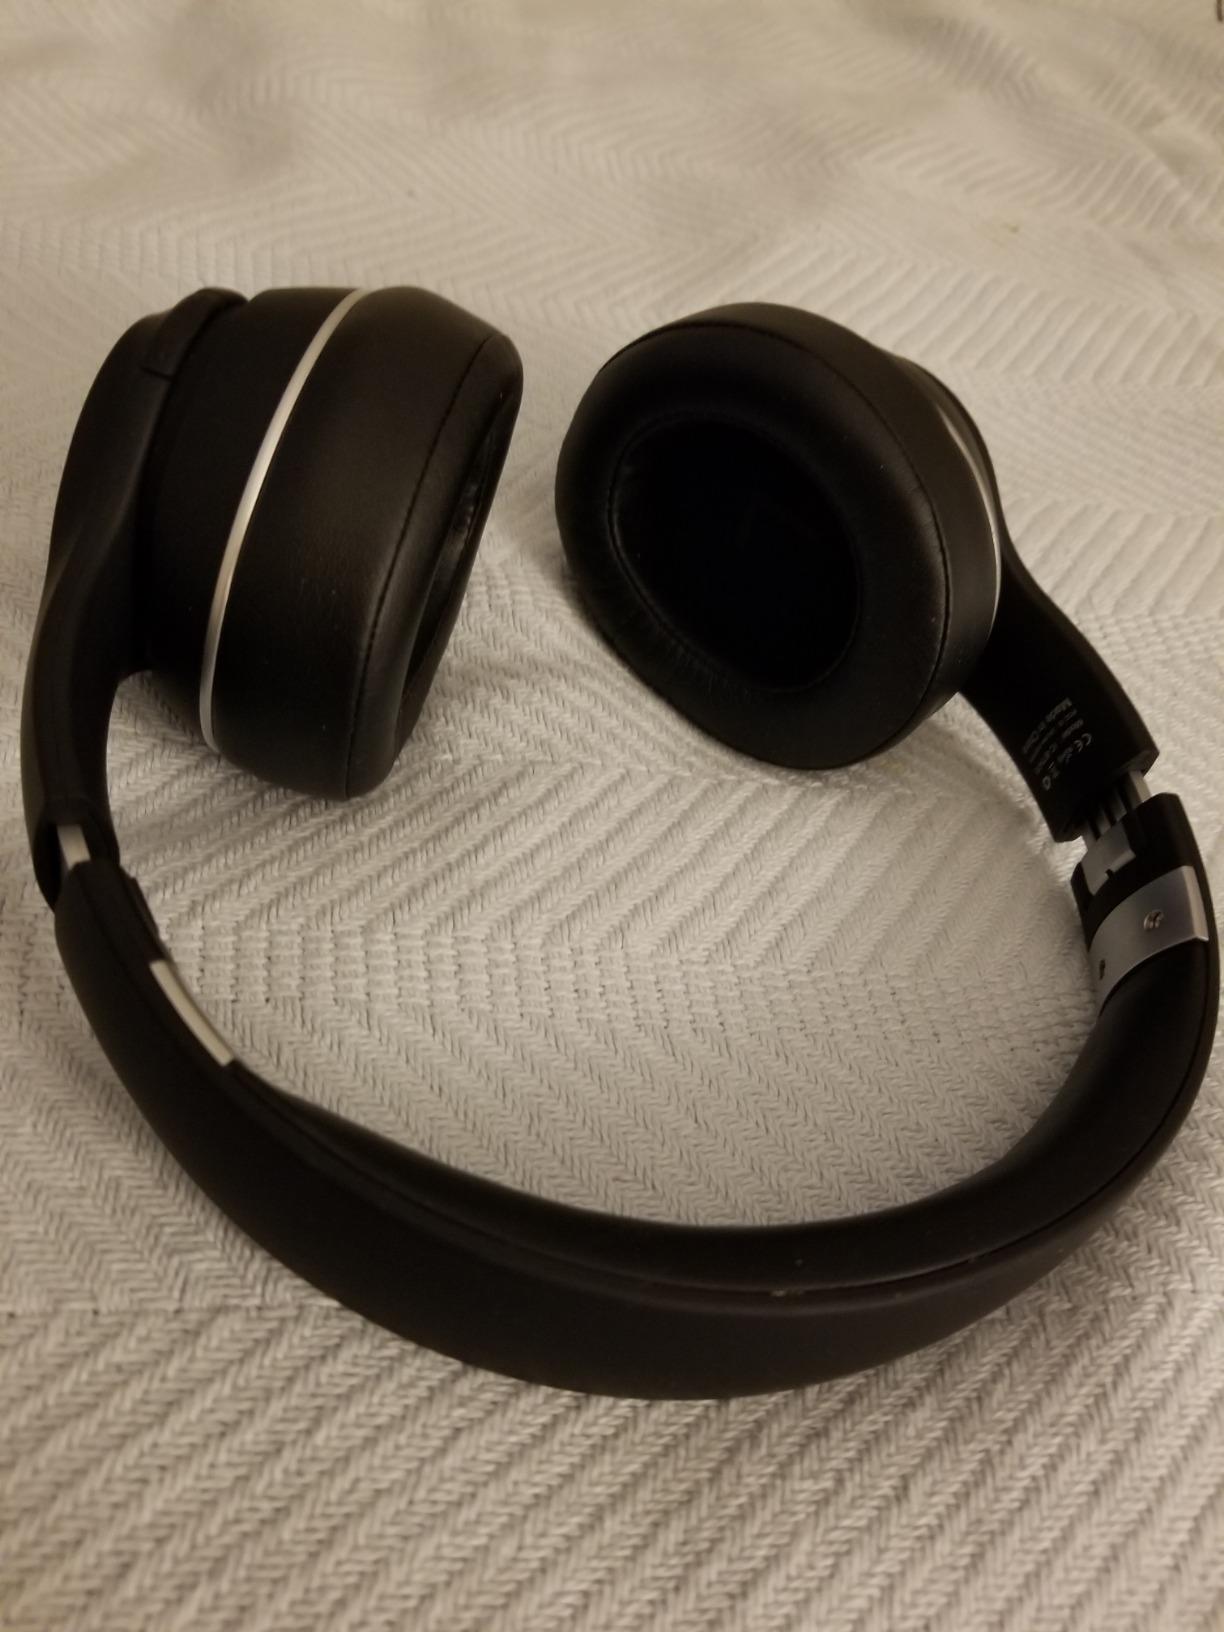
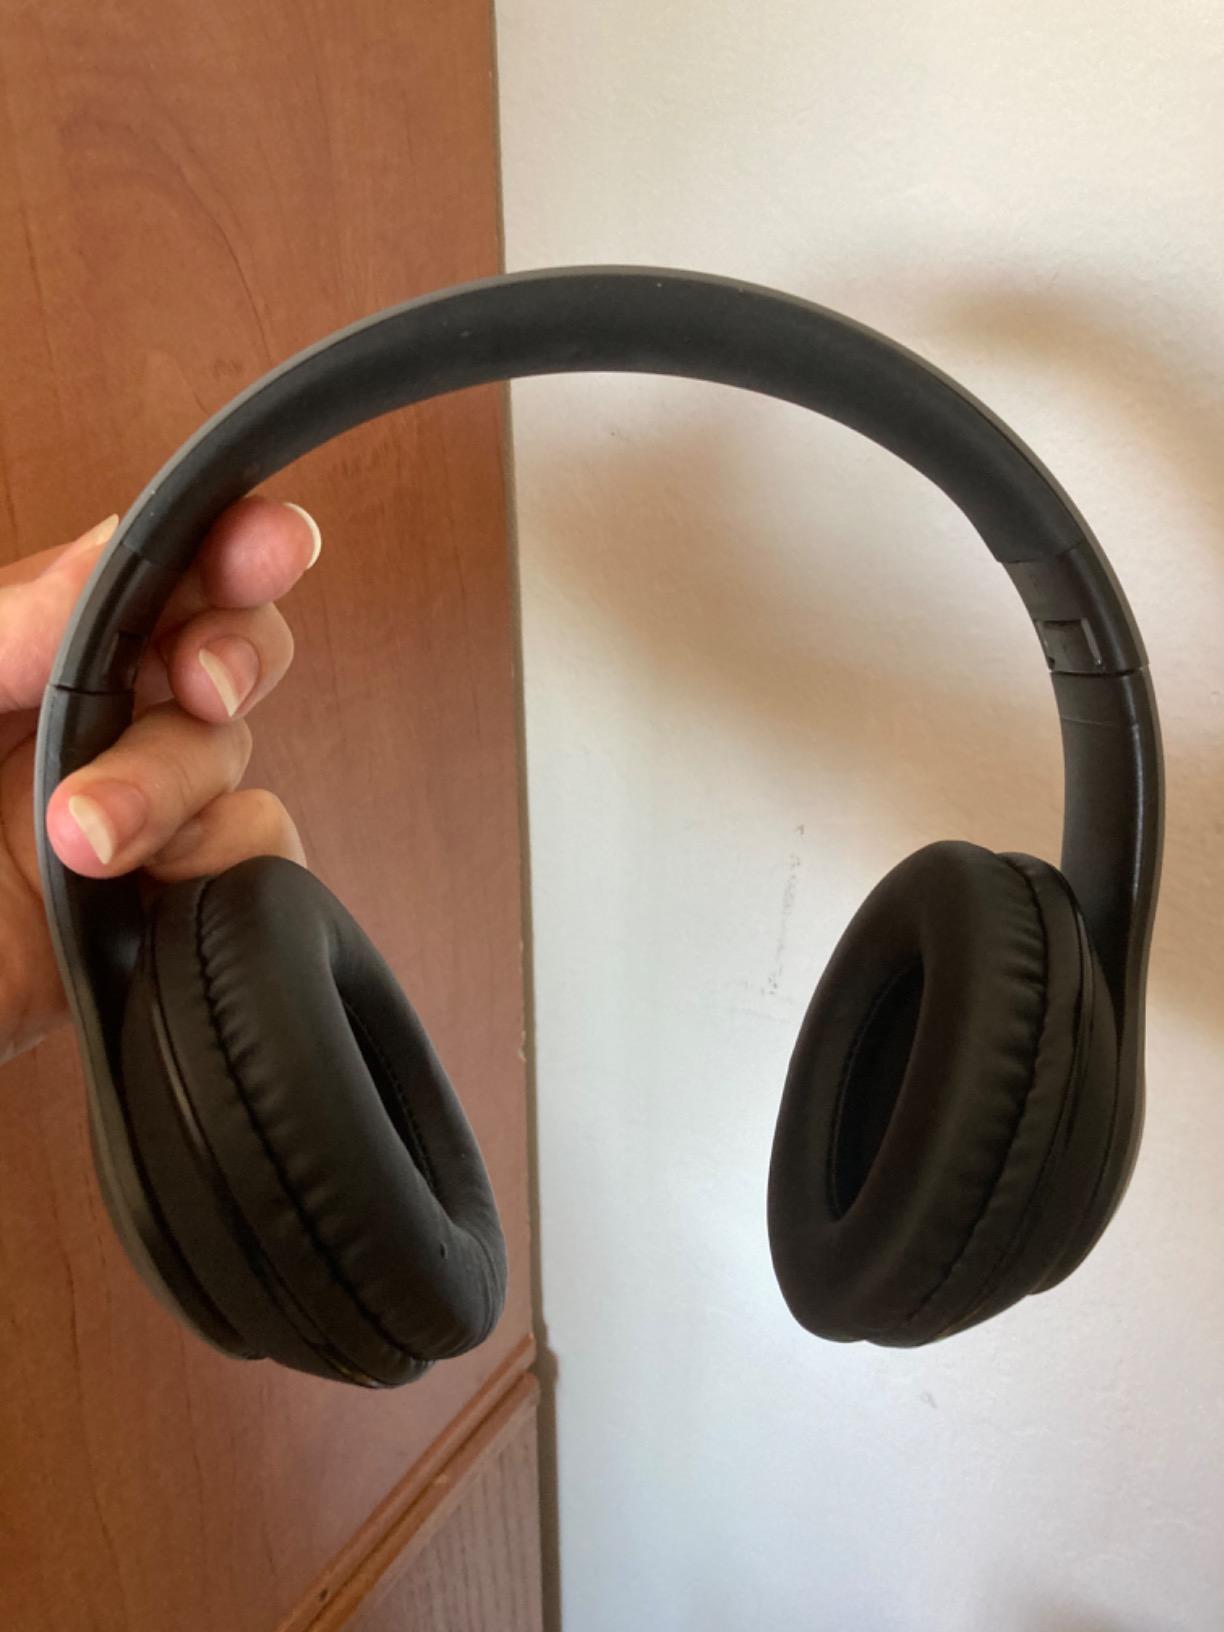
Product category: headphones
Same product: no